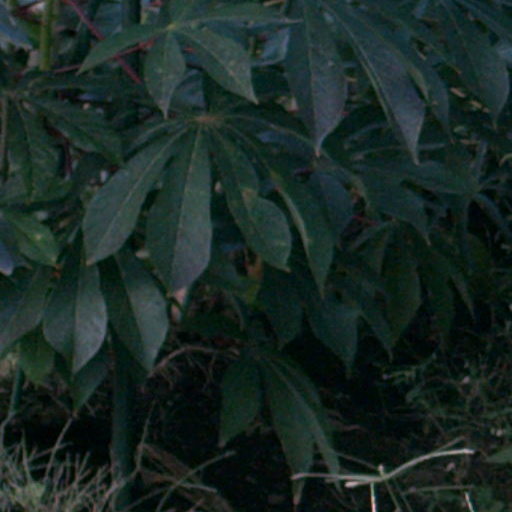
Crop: cassava